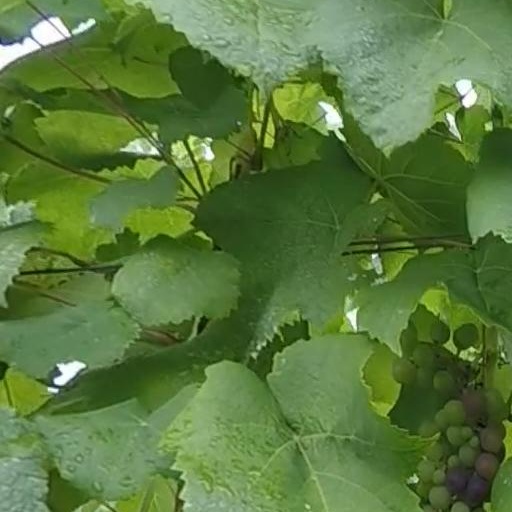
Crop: grape